600 home run club

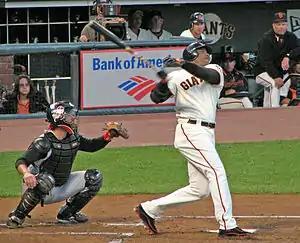
An African American man in a white baseball uniform with "GIANTS" on the chest takes a left-handed baseball swing as a catcher kneels behind him to receive the pitch.

In the past, membership in the 500 home run club let alone the 600 homer club was a guarantee of eventual entry into the Baseball Hall of Fame.